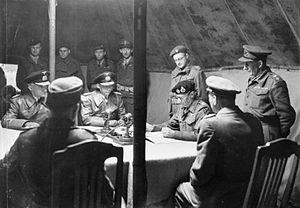
La campagne militaire des Alliés dans le Nord-Ouest de l'Europe (6 juin 1944 - 7 mai 1945)Victoire à l'Ouest
La libération de la Belgique et des Pays-Bas est un épisode important de la Seconde Guerre mondiale de reconquête du territoire européen par les Armées alliées qui s'étend de septembre 1944 à mai 1945.